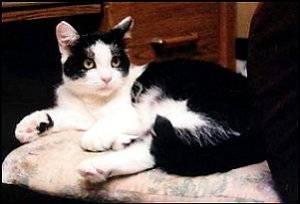
cat